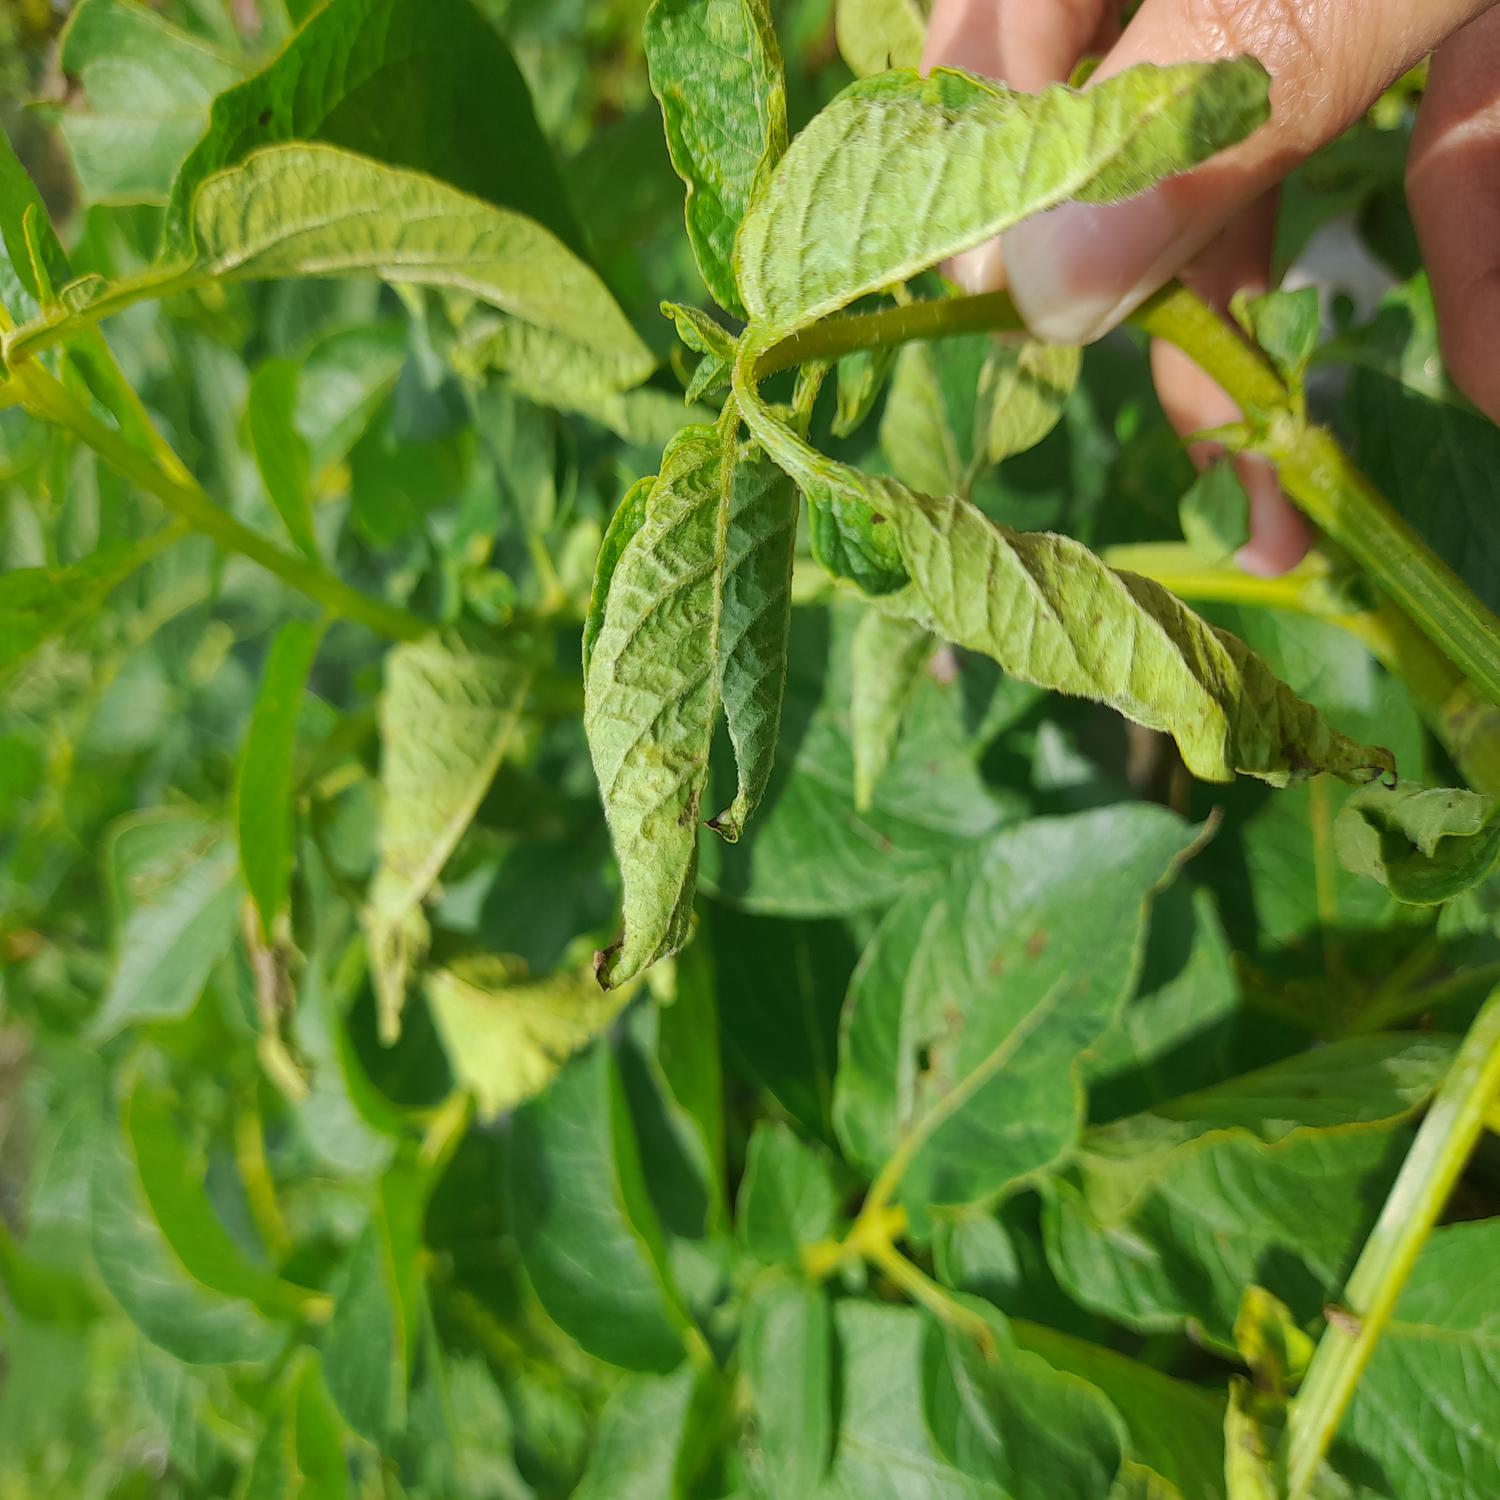
Label: Bacteria